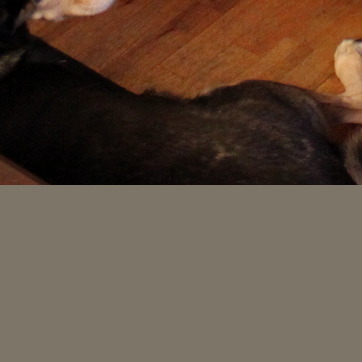
Material: other